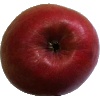
Label: Apple Crimson Snow 1